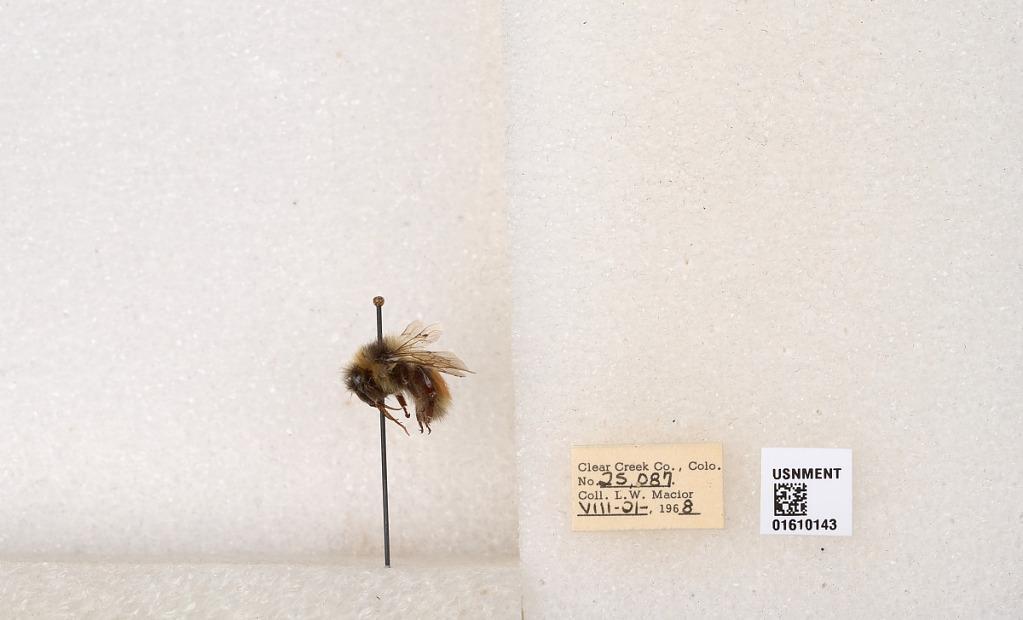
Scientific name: Bombus (Pyrobombus) sylvicola Kirby
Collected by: L. Macior
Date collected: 1968-8-21
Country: United States
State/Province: Colorado
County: Clear Creek
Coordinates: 39.6891, -105.644